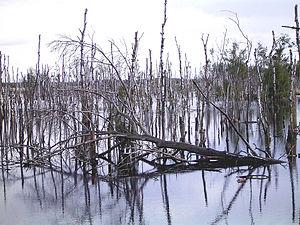
On appelle tourbière ombrotrophe, ou tourbière haute, une zone humide acide et pauvre en minéraux, où flore et faune se sont adaptées à ces conditions extrêmes. Au contraire des marécages ou des tourbières minérotrophes, les tourbières ombrotrophes sont alimentées exclusivement par les précipitations, le brouillard et la fonte des neiges, ainsi que par les sels minéraux transportés par le vent : en cela, elles représentent un type de zone humide spécifique sur le plan hydrologique, écologique et génétique, dont les mousses, accumulées et régénérées au fil des siècles et des millénaires, jouent un rôle essentiel dans la formation de la tourbe.